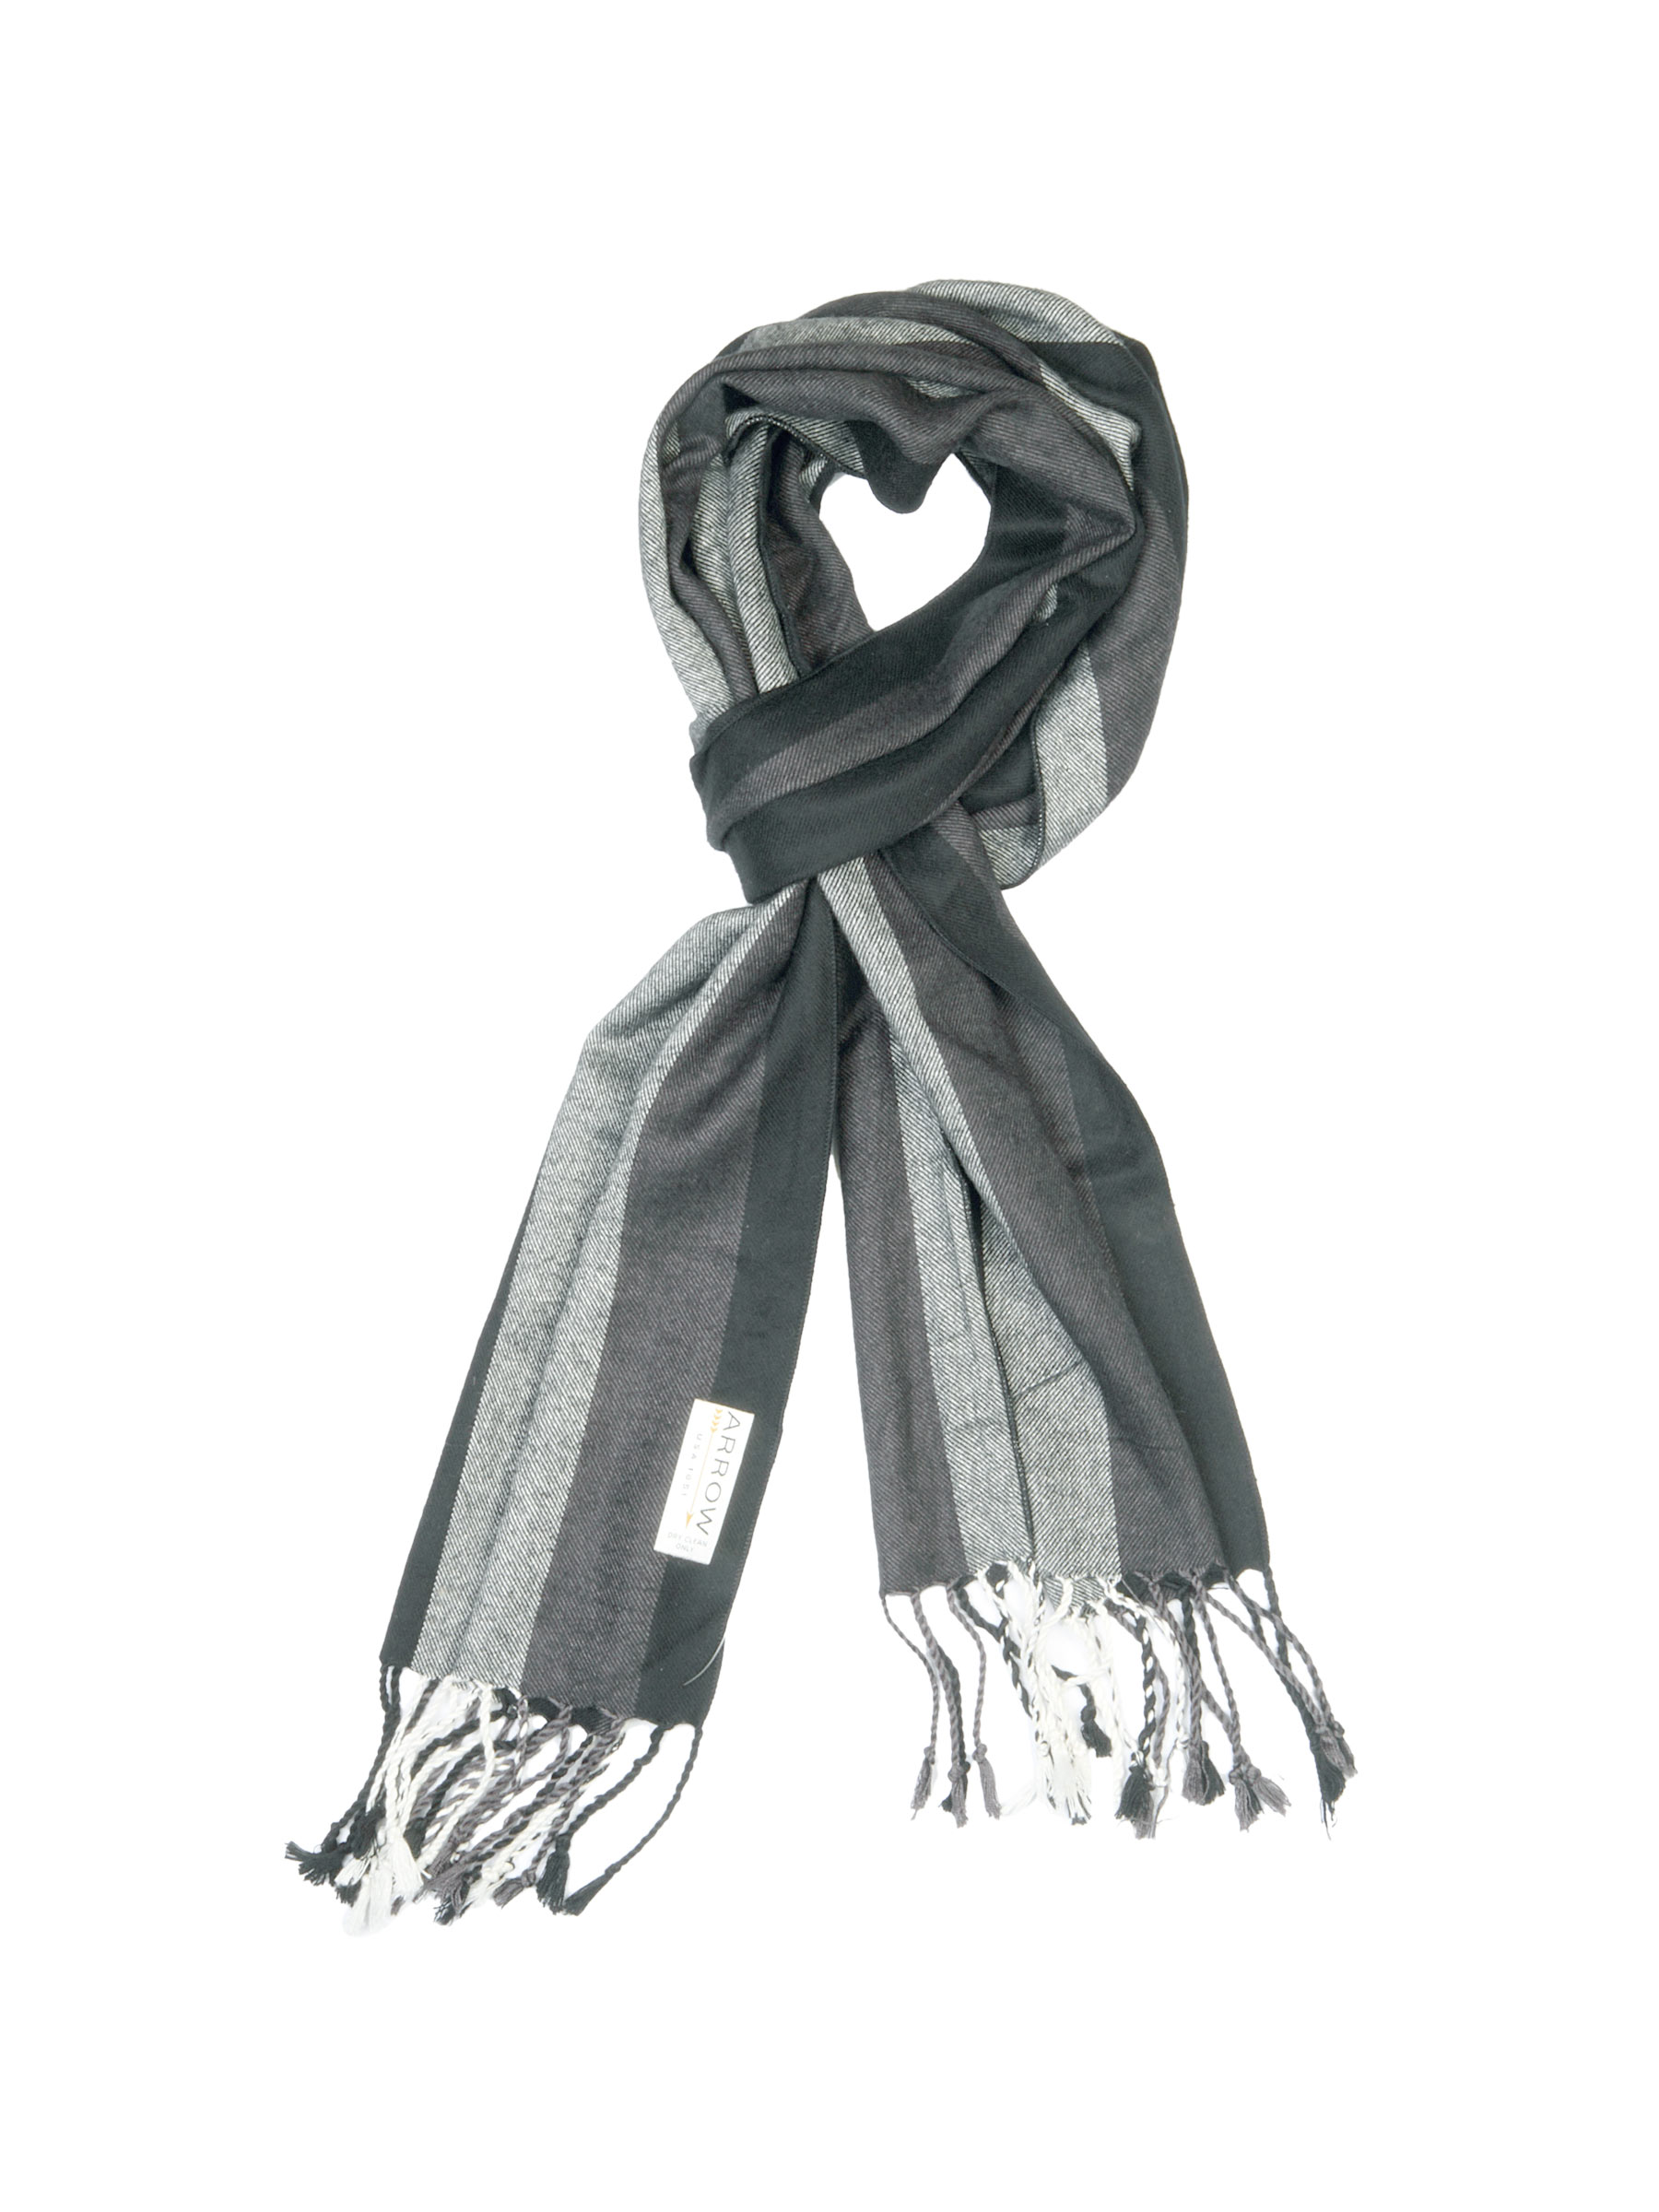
Arrow Men Black Striped Scarf
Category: Accessories / Scarves / Scarves
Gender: Men
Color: Black
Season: Fall 2011
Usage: Casual